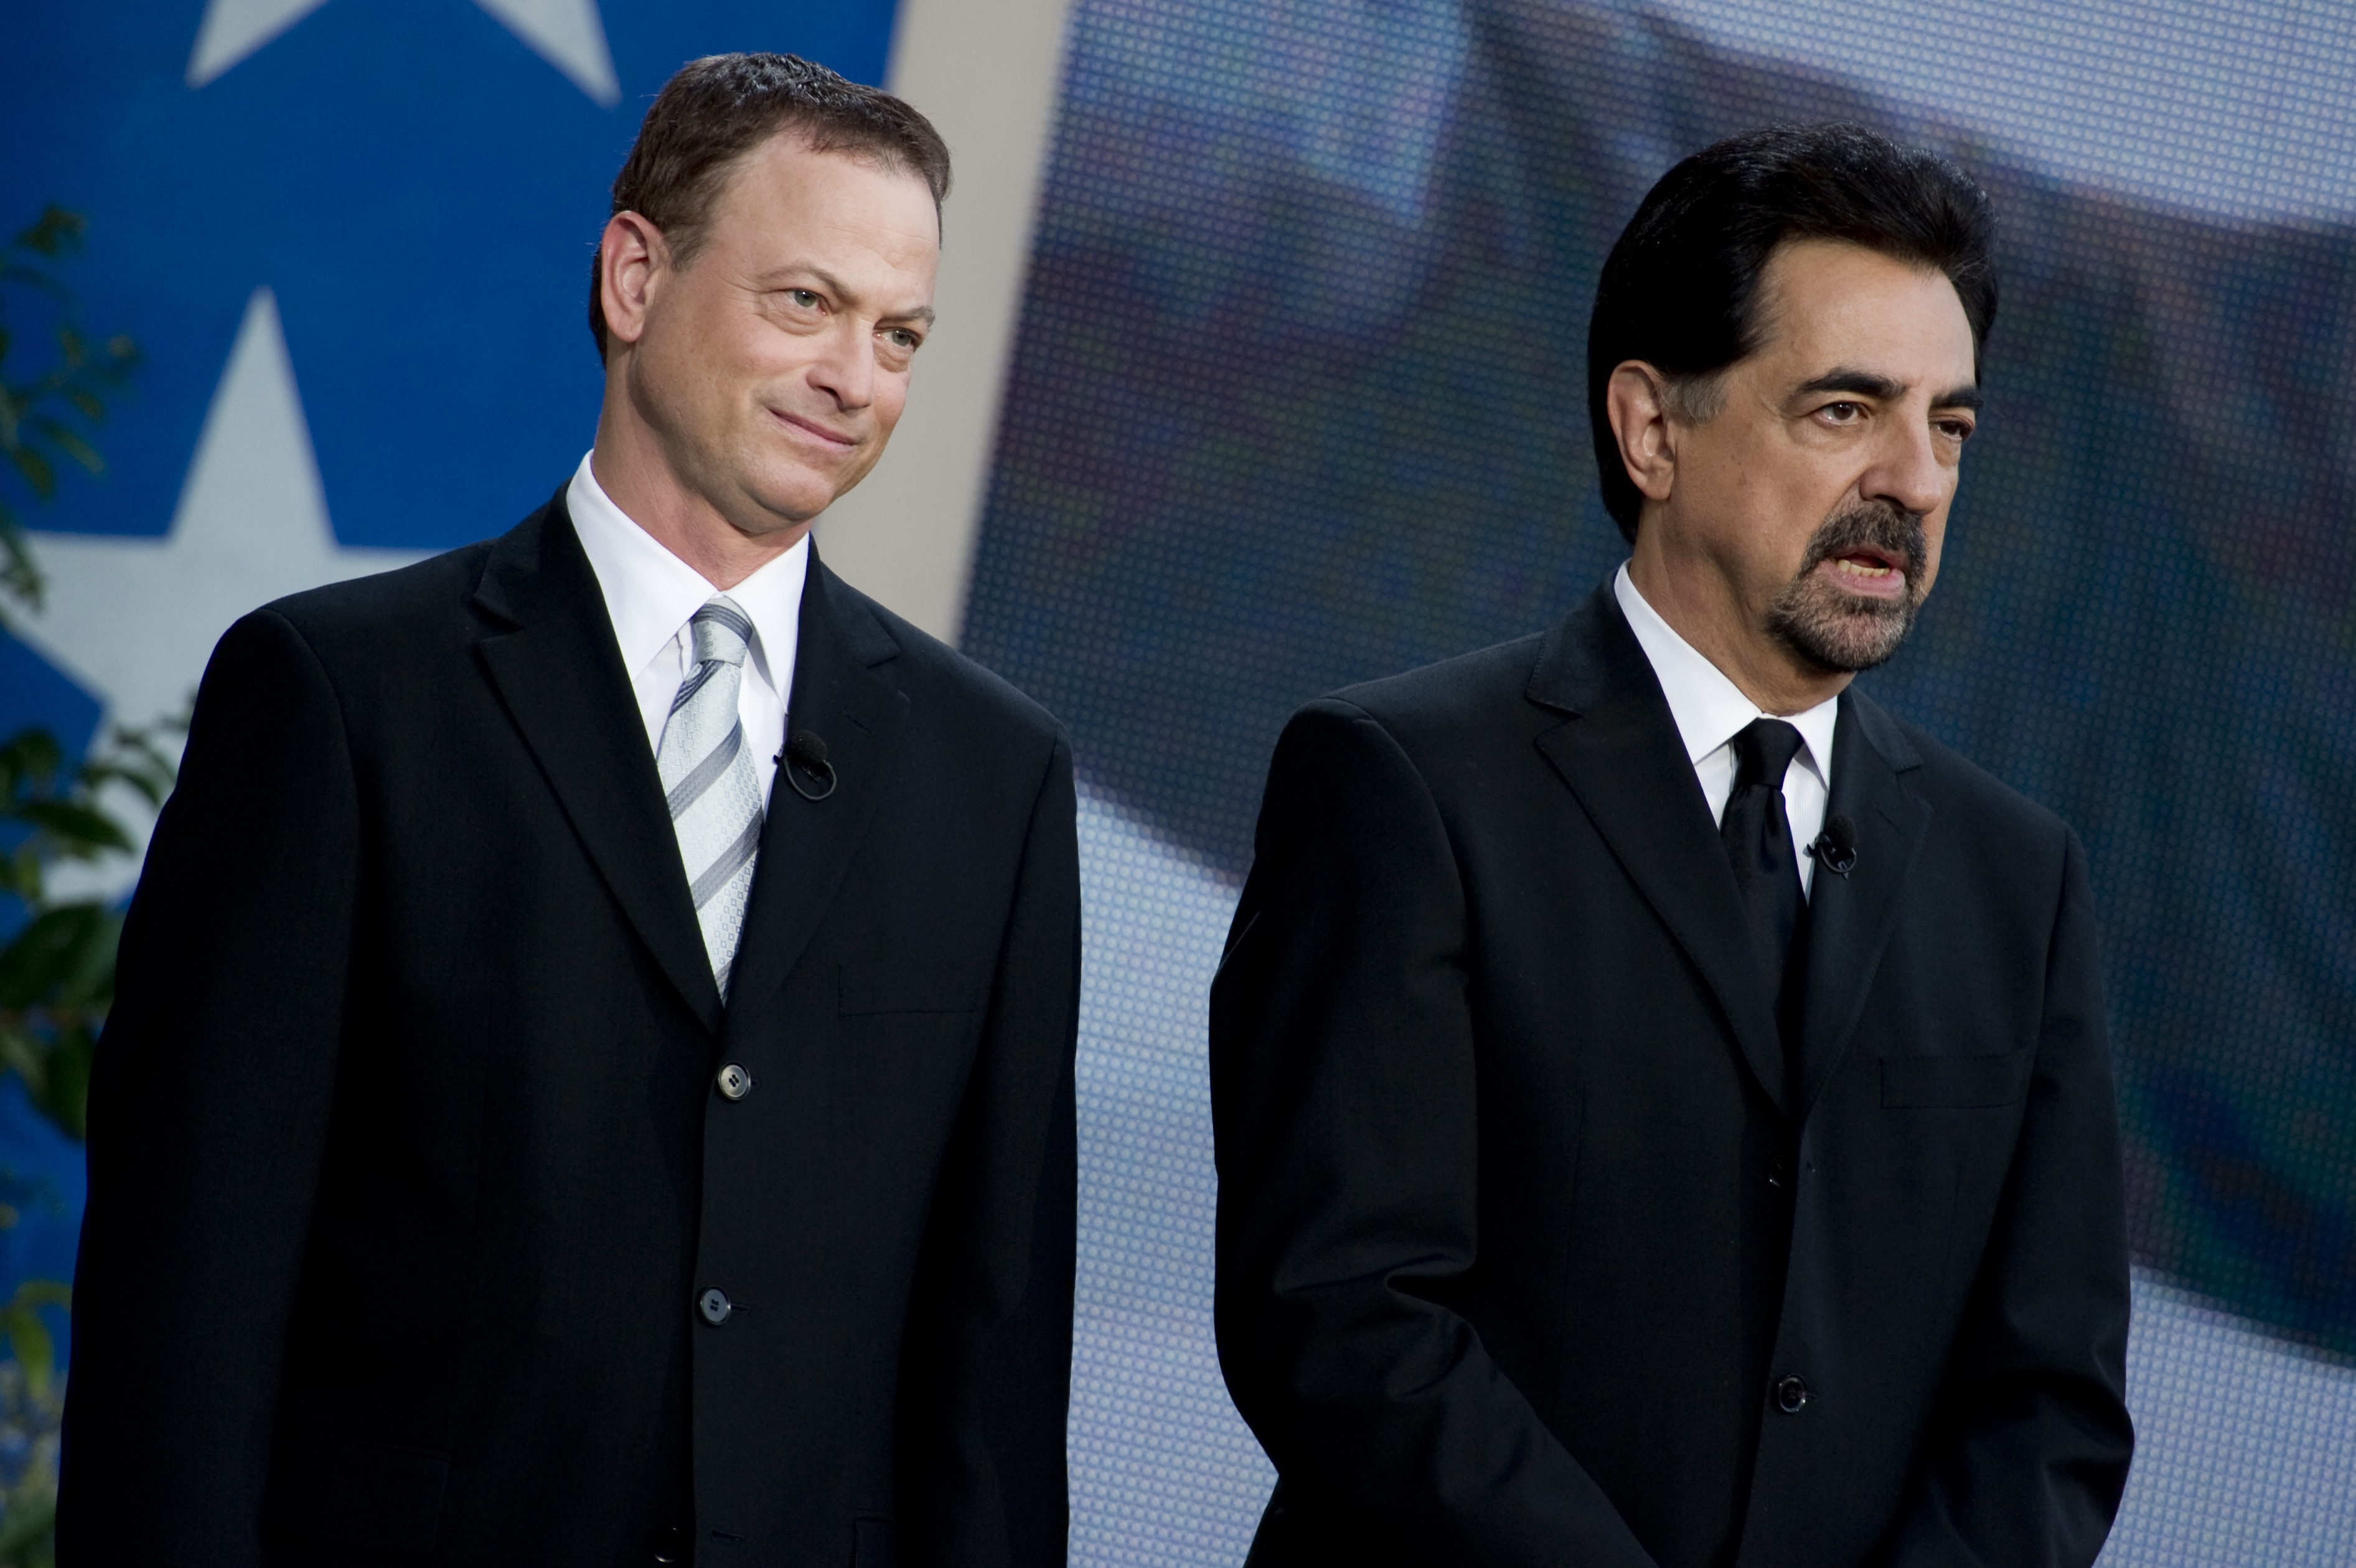
man, person, suit, film, male, television, tv, groom, tuxedo, gentleman, famous, movies, know, actors, celebrities, formal wear, gary sinise, joe mantegna